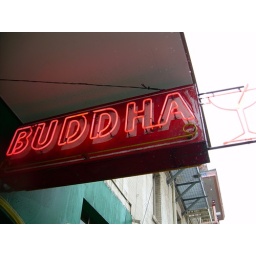
buddha bar sign in san francisco chinatown